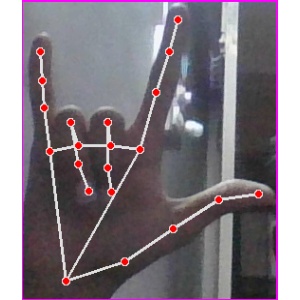
अक्षर: व